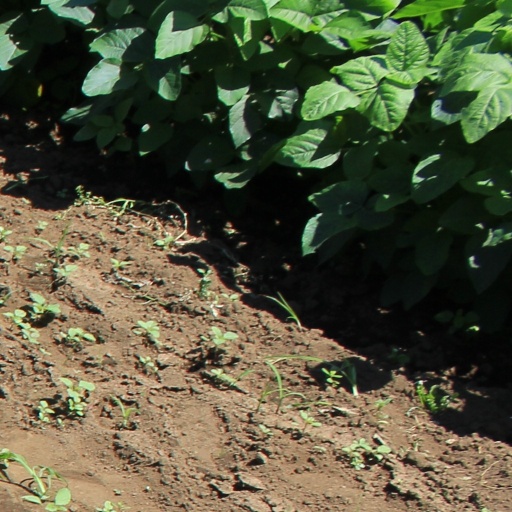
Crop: soybean